Leda Gys

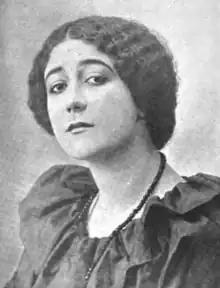
Leda Gys, from a 1917 publication.

Giselda Lombardi, better known by her screen name Leda Gys (10 March 1892 – 2 October 1957), was an Italian film actress of the silent era. The poet Carlo Alberto Salustri gave the aspiring actress her new name and introduced her to the film business in 1913. Her breakthrough role came in the epic "Christus", which was shot in Palestine and Egypt. She then married the producer Gustavo Lombardo and worked for his Naples-based Lombardo Films, generally appearing in comedies that were often directed by Eugenio Perego.